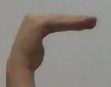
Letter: haa